Marlin Model 70P

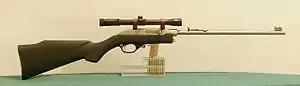

The Marlin Model 70P, also known as the Marlin Papoose, is a .22 Long Rifle semi-automatic rifle manufactured by Marlin Firearms. The rifle is notable for its portability; it is less than in length when disassembled and weighs 3.25 pounds. Disassembly requires loosening a barrel retention nut by hand or with a supplied tool. It is designed as a hiker and camper utility rifle, and appeals to the same market as the AR-7. The Model 70P is based on the earlier Marlin Model 70 (currently listed as Model 795) that has a fixed barrel and conventional stock. Its semi-automatic action originated with the Marlin Model 60. The Marlin Model 70PSS variant has a synthetic stock and stainless steel barrel.